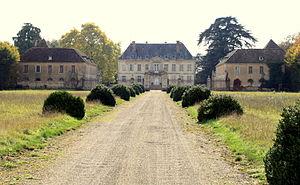
Château de Terrans, prés de Pierre-de-Bresse
Le château de Terrans est situé sur l'ancienne commune du village de Terrans fusionné à Pierre-de-Bresse en 1973, en Saône-et-Loire. Il se situe légèrement à l'écart de l'ancien village à 500 mètres environ, en direction de Charette-Varennes sortie Ouest, sur les bords de la départementale 73.
Cet article recense de manière non exhaustive les châteaux, maisons fortes, mottes castrales, situés dans le département français de Saône-et-Loire. Il est fait état des inscriptions et classements au titre des monuments historiques.